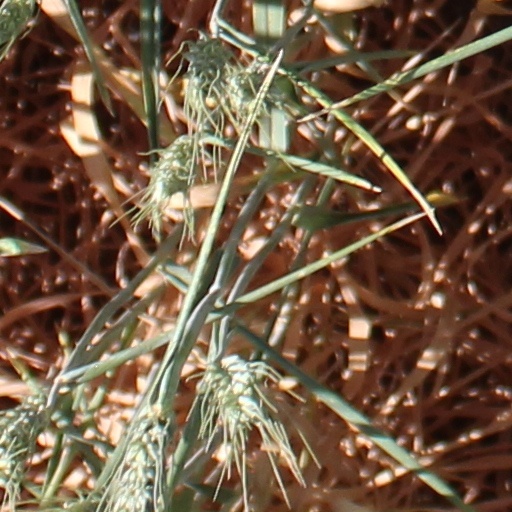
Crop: wheat